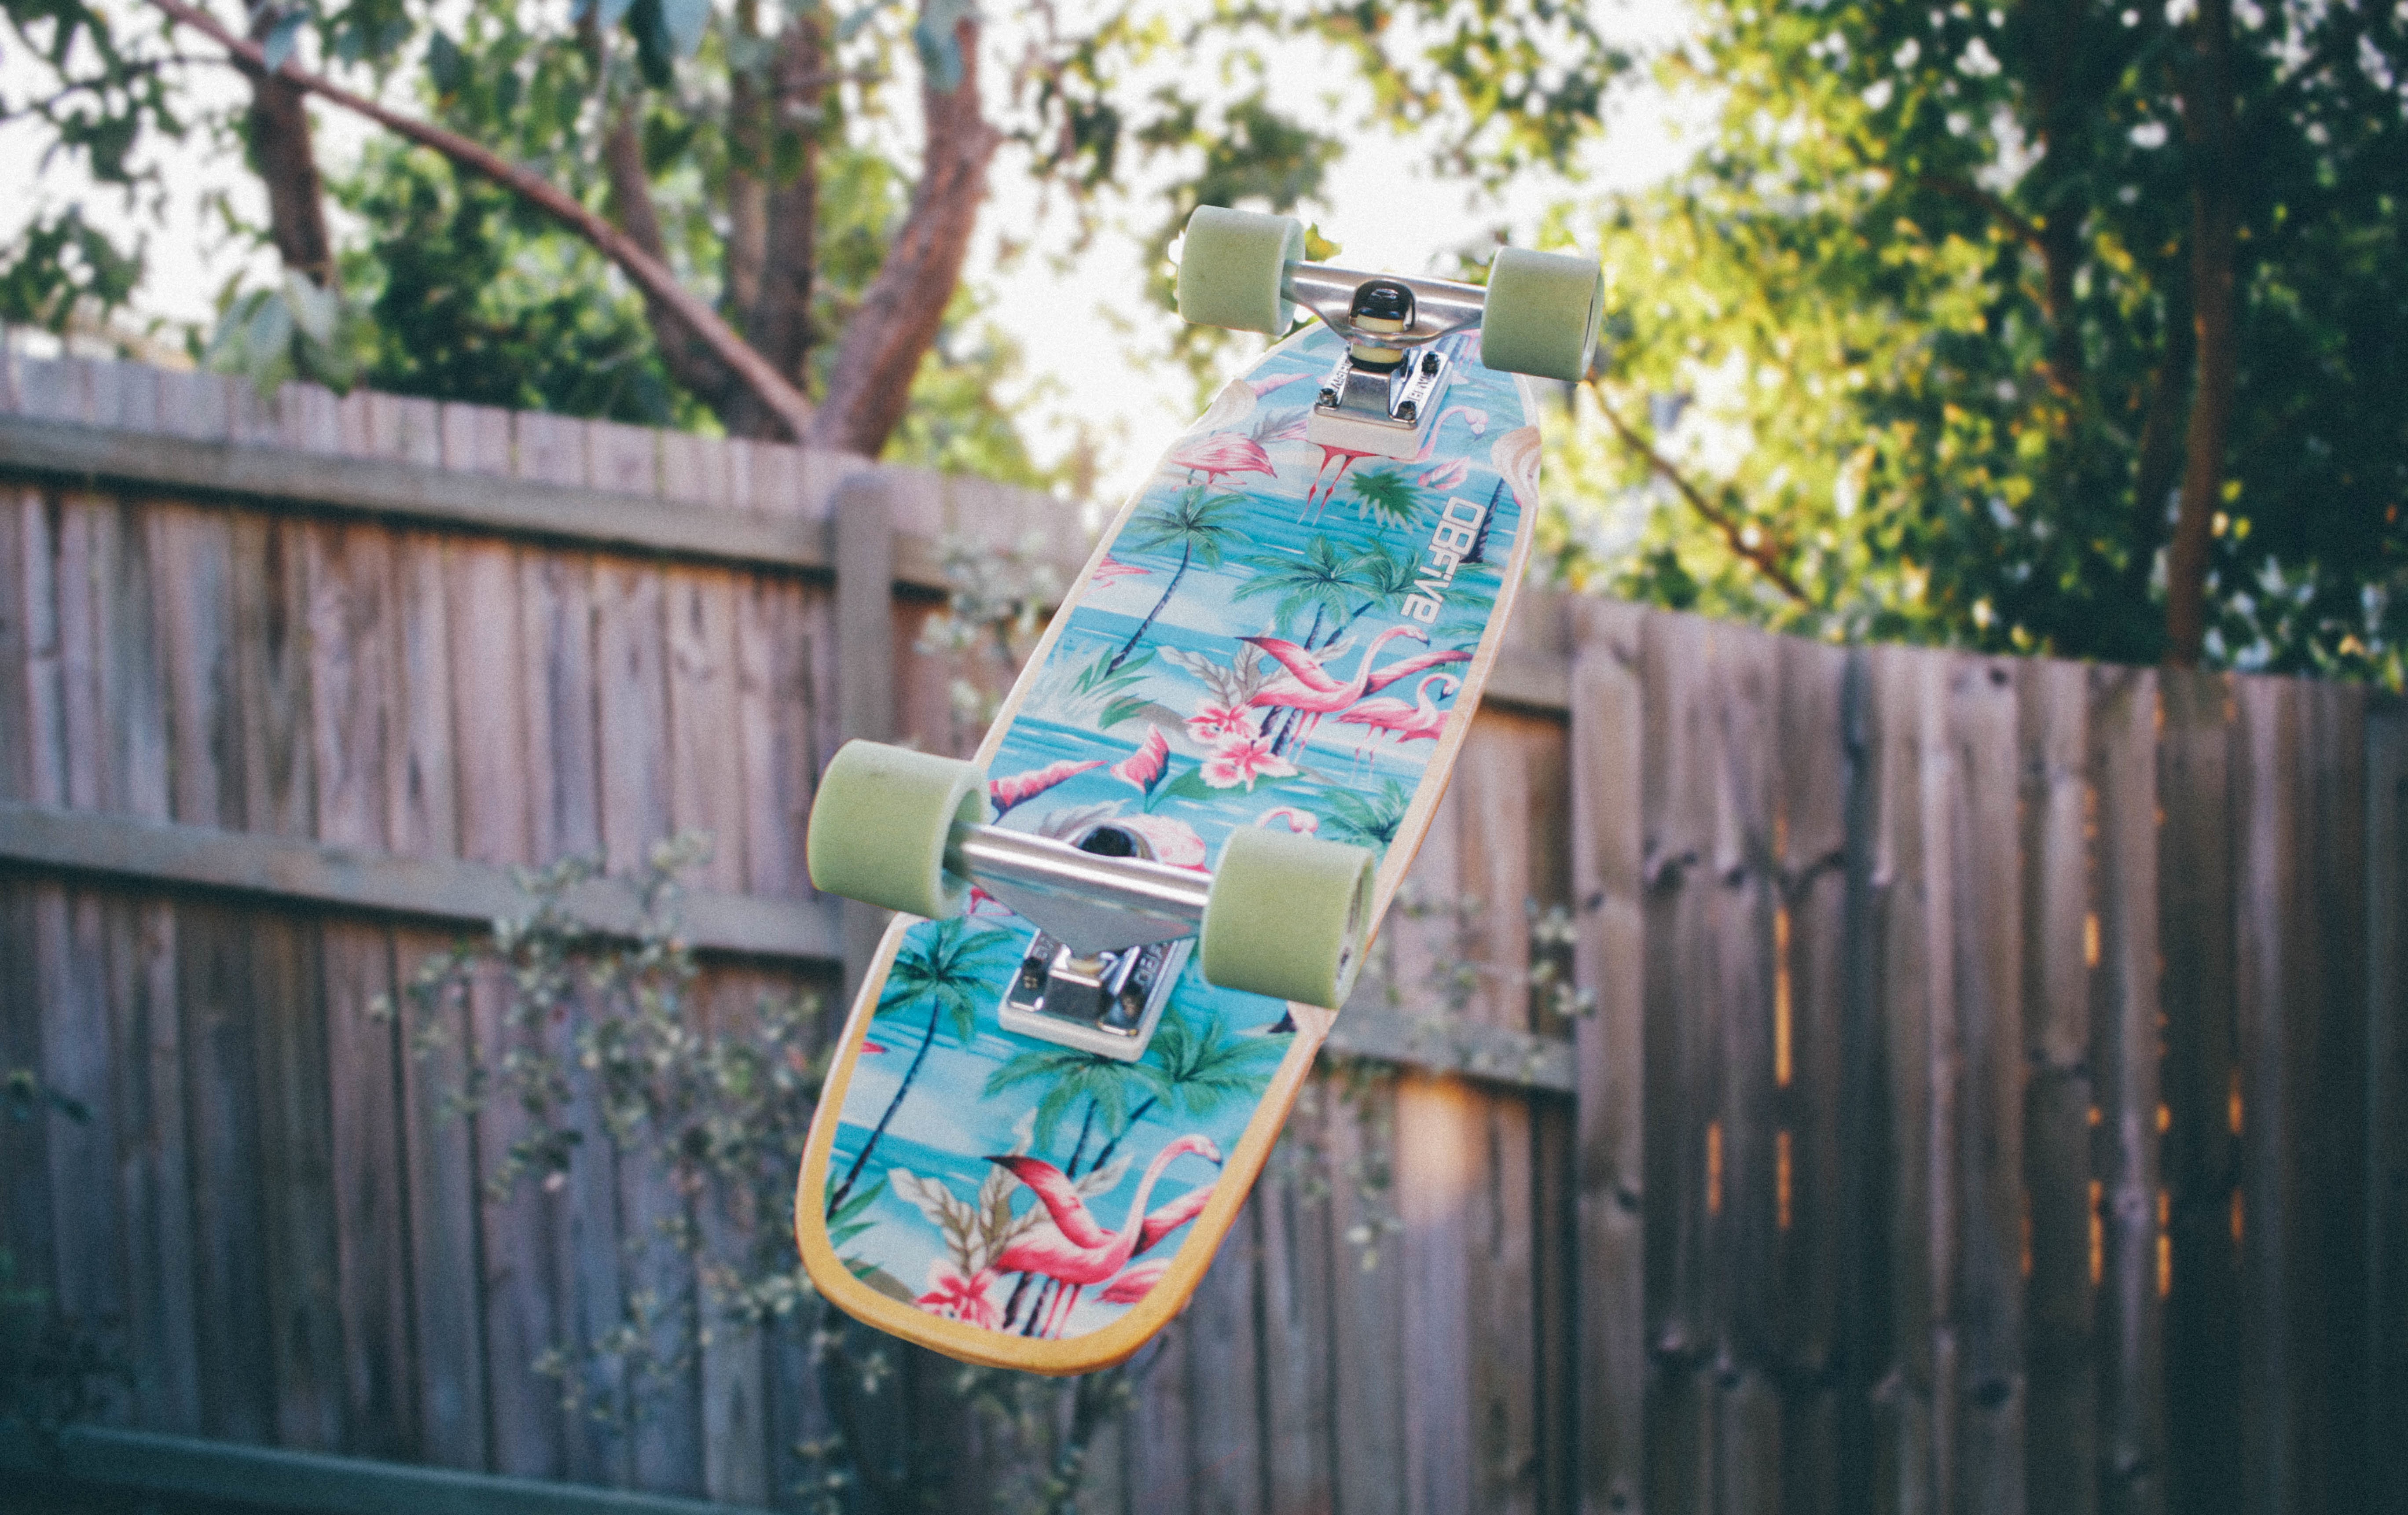
sport, skateboard, skateboarding, spring, green, color, drink, blue, lifestyle, longboard, wheels